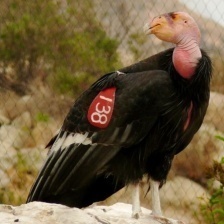
Species: CALIFORNIA CONDOR
Scientific name: GYMNOGYPS CALIFORNIANUS
ImageNet parent category: vulture